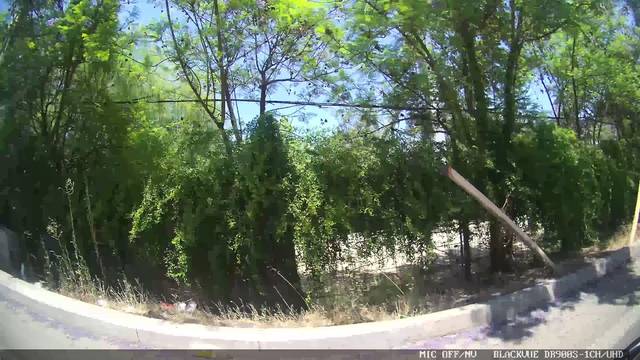
Region: Chile
Coordinates: -33.395, -70.624